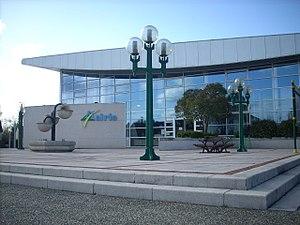
Mairie de Mulsanne
Mulsanne est une commune française, située dans le département de la Sarthe en région Pays de la Loire, peuplée de 5 238 habitants.